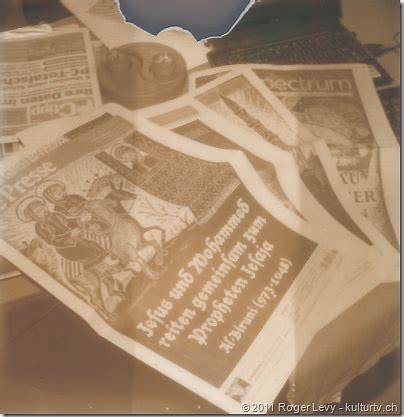
Waste category: paper